Hiram Bingham I

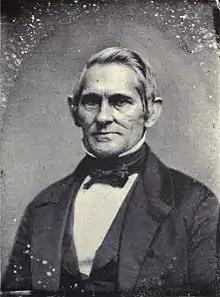
Bingham in 1852

Hiram Bingham, formally Hiram Bingham I (October 30, 1789 – November 11, 1869), was the leader of the first group of American Protestant missionaries to introduce Christianity to the Hawaiian Islands. Like most of the missionaries, he was from New England.